Scarborough East (federal electoral district)

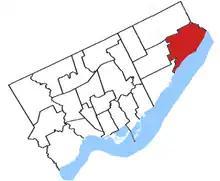
Scarborough East, from 1996 to 2004

Scarborough East was a Canadian electoral district represented in the House of Commons of Canada from 1968 to 2003.